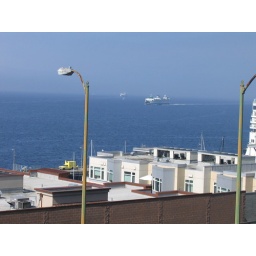
Cruise ship in water